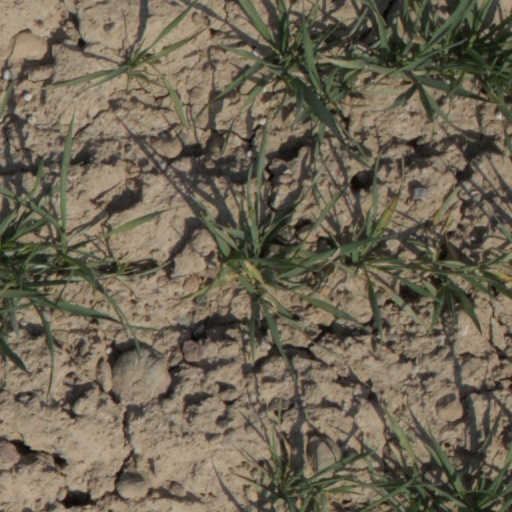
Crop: wheat